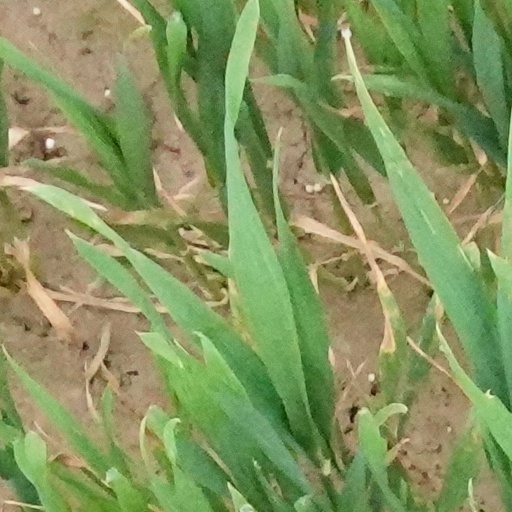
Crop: wheat